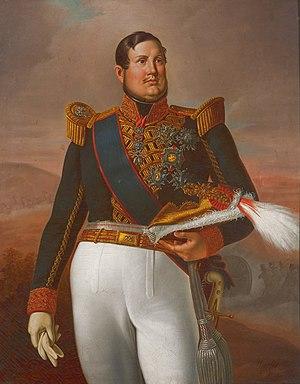
Le révisionnisme sur le Risorgimento est le ré-examen des faits historiques ayant conduit à l'unification italienne et ses conséquences immédiates.